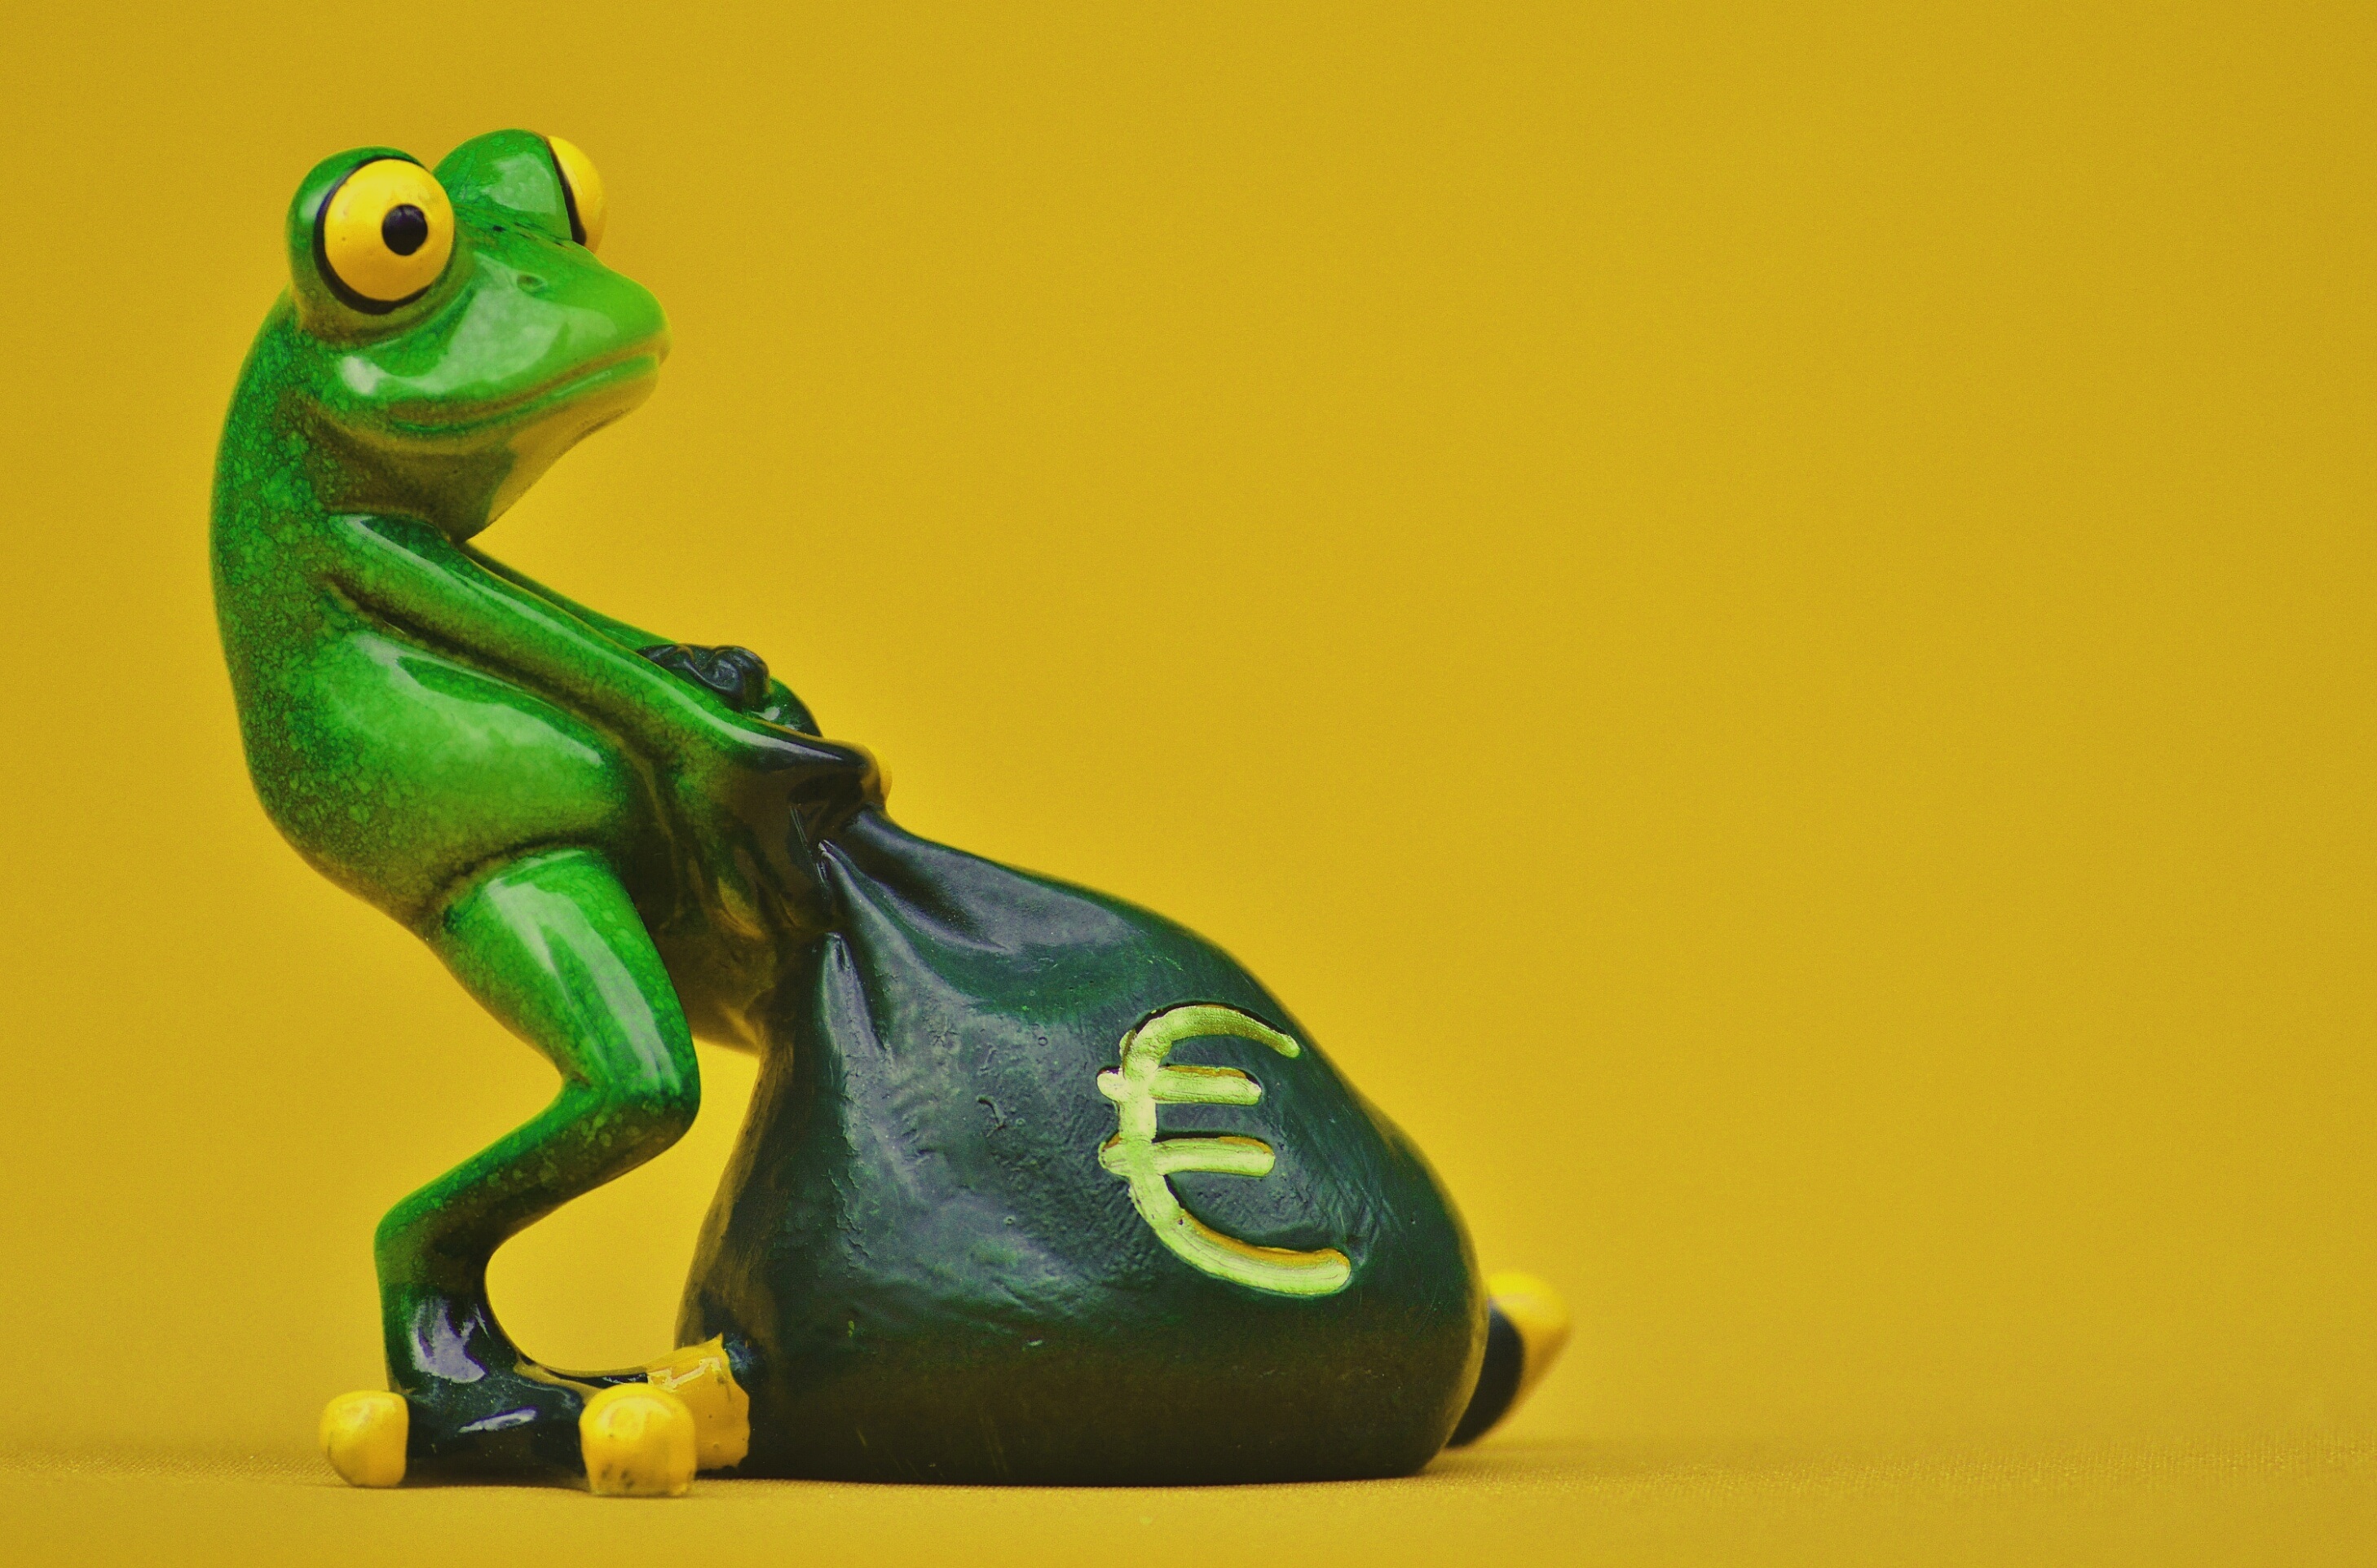
cute, green, money, bag, frog, amphibian, yellow, toy, empire, fun, figure, illustration, funny, euro, reserves, money soothes, days wealthy, money bag